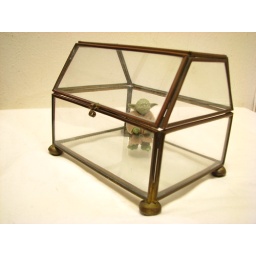
yoda in glass house